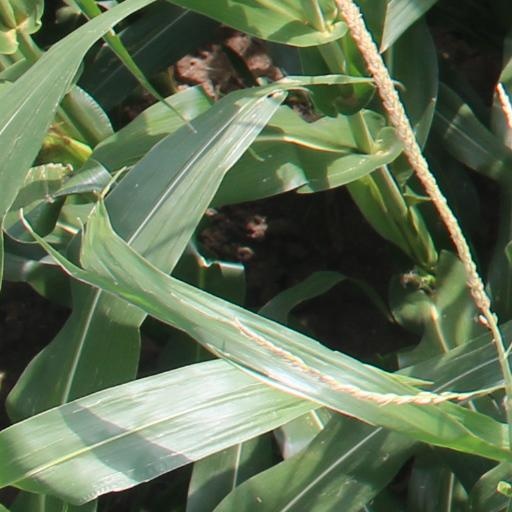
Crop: maize; corn